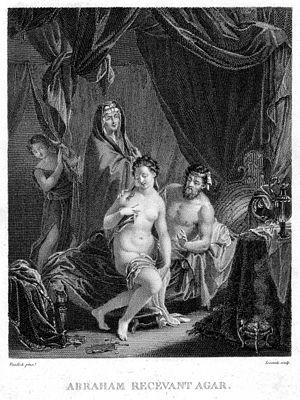
Abraham est le principal patriarche des religions juive, chrétienne et musulmane. Il est la figure centrale du Livre de la Genèse. Abraham fait partie des premiers patriarches de la Bible. Initiateur du monothéisme, il est l'aïeul du judaïsme, du christianisme et de l'islam.